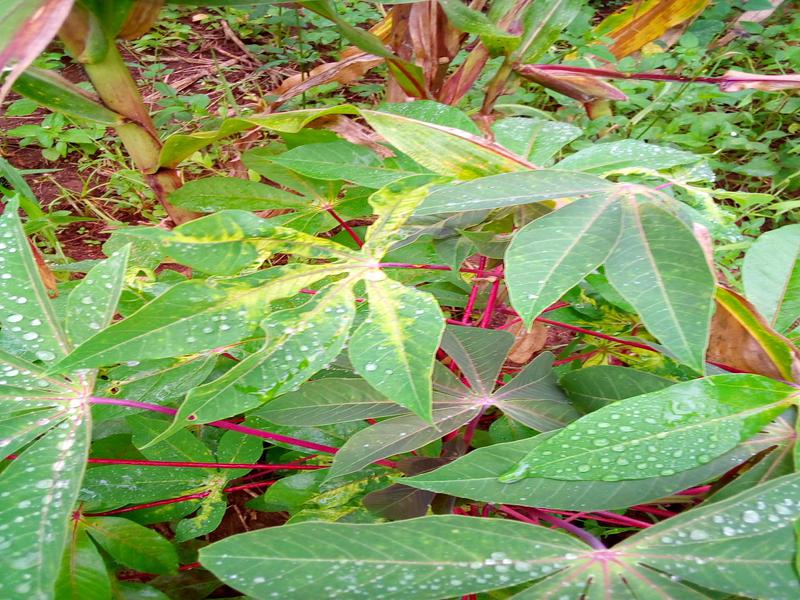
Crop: cassava
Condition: mosaic_disease